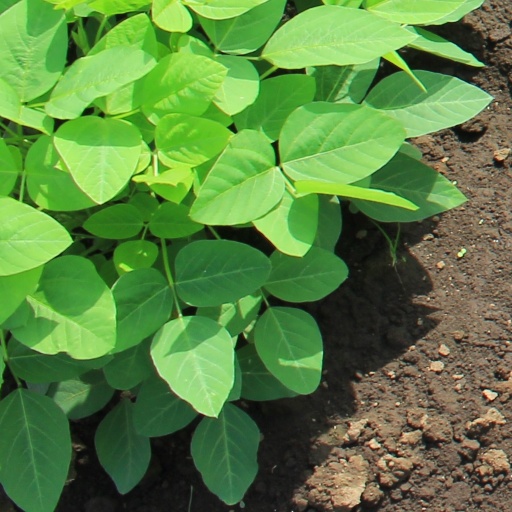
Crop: soybean